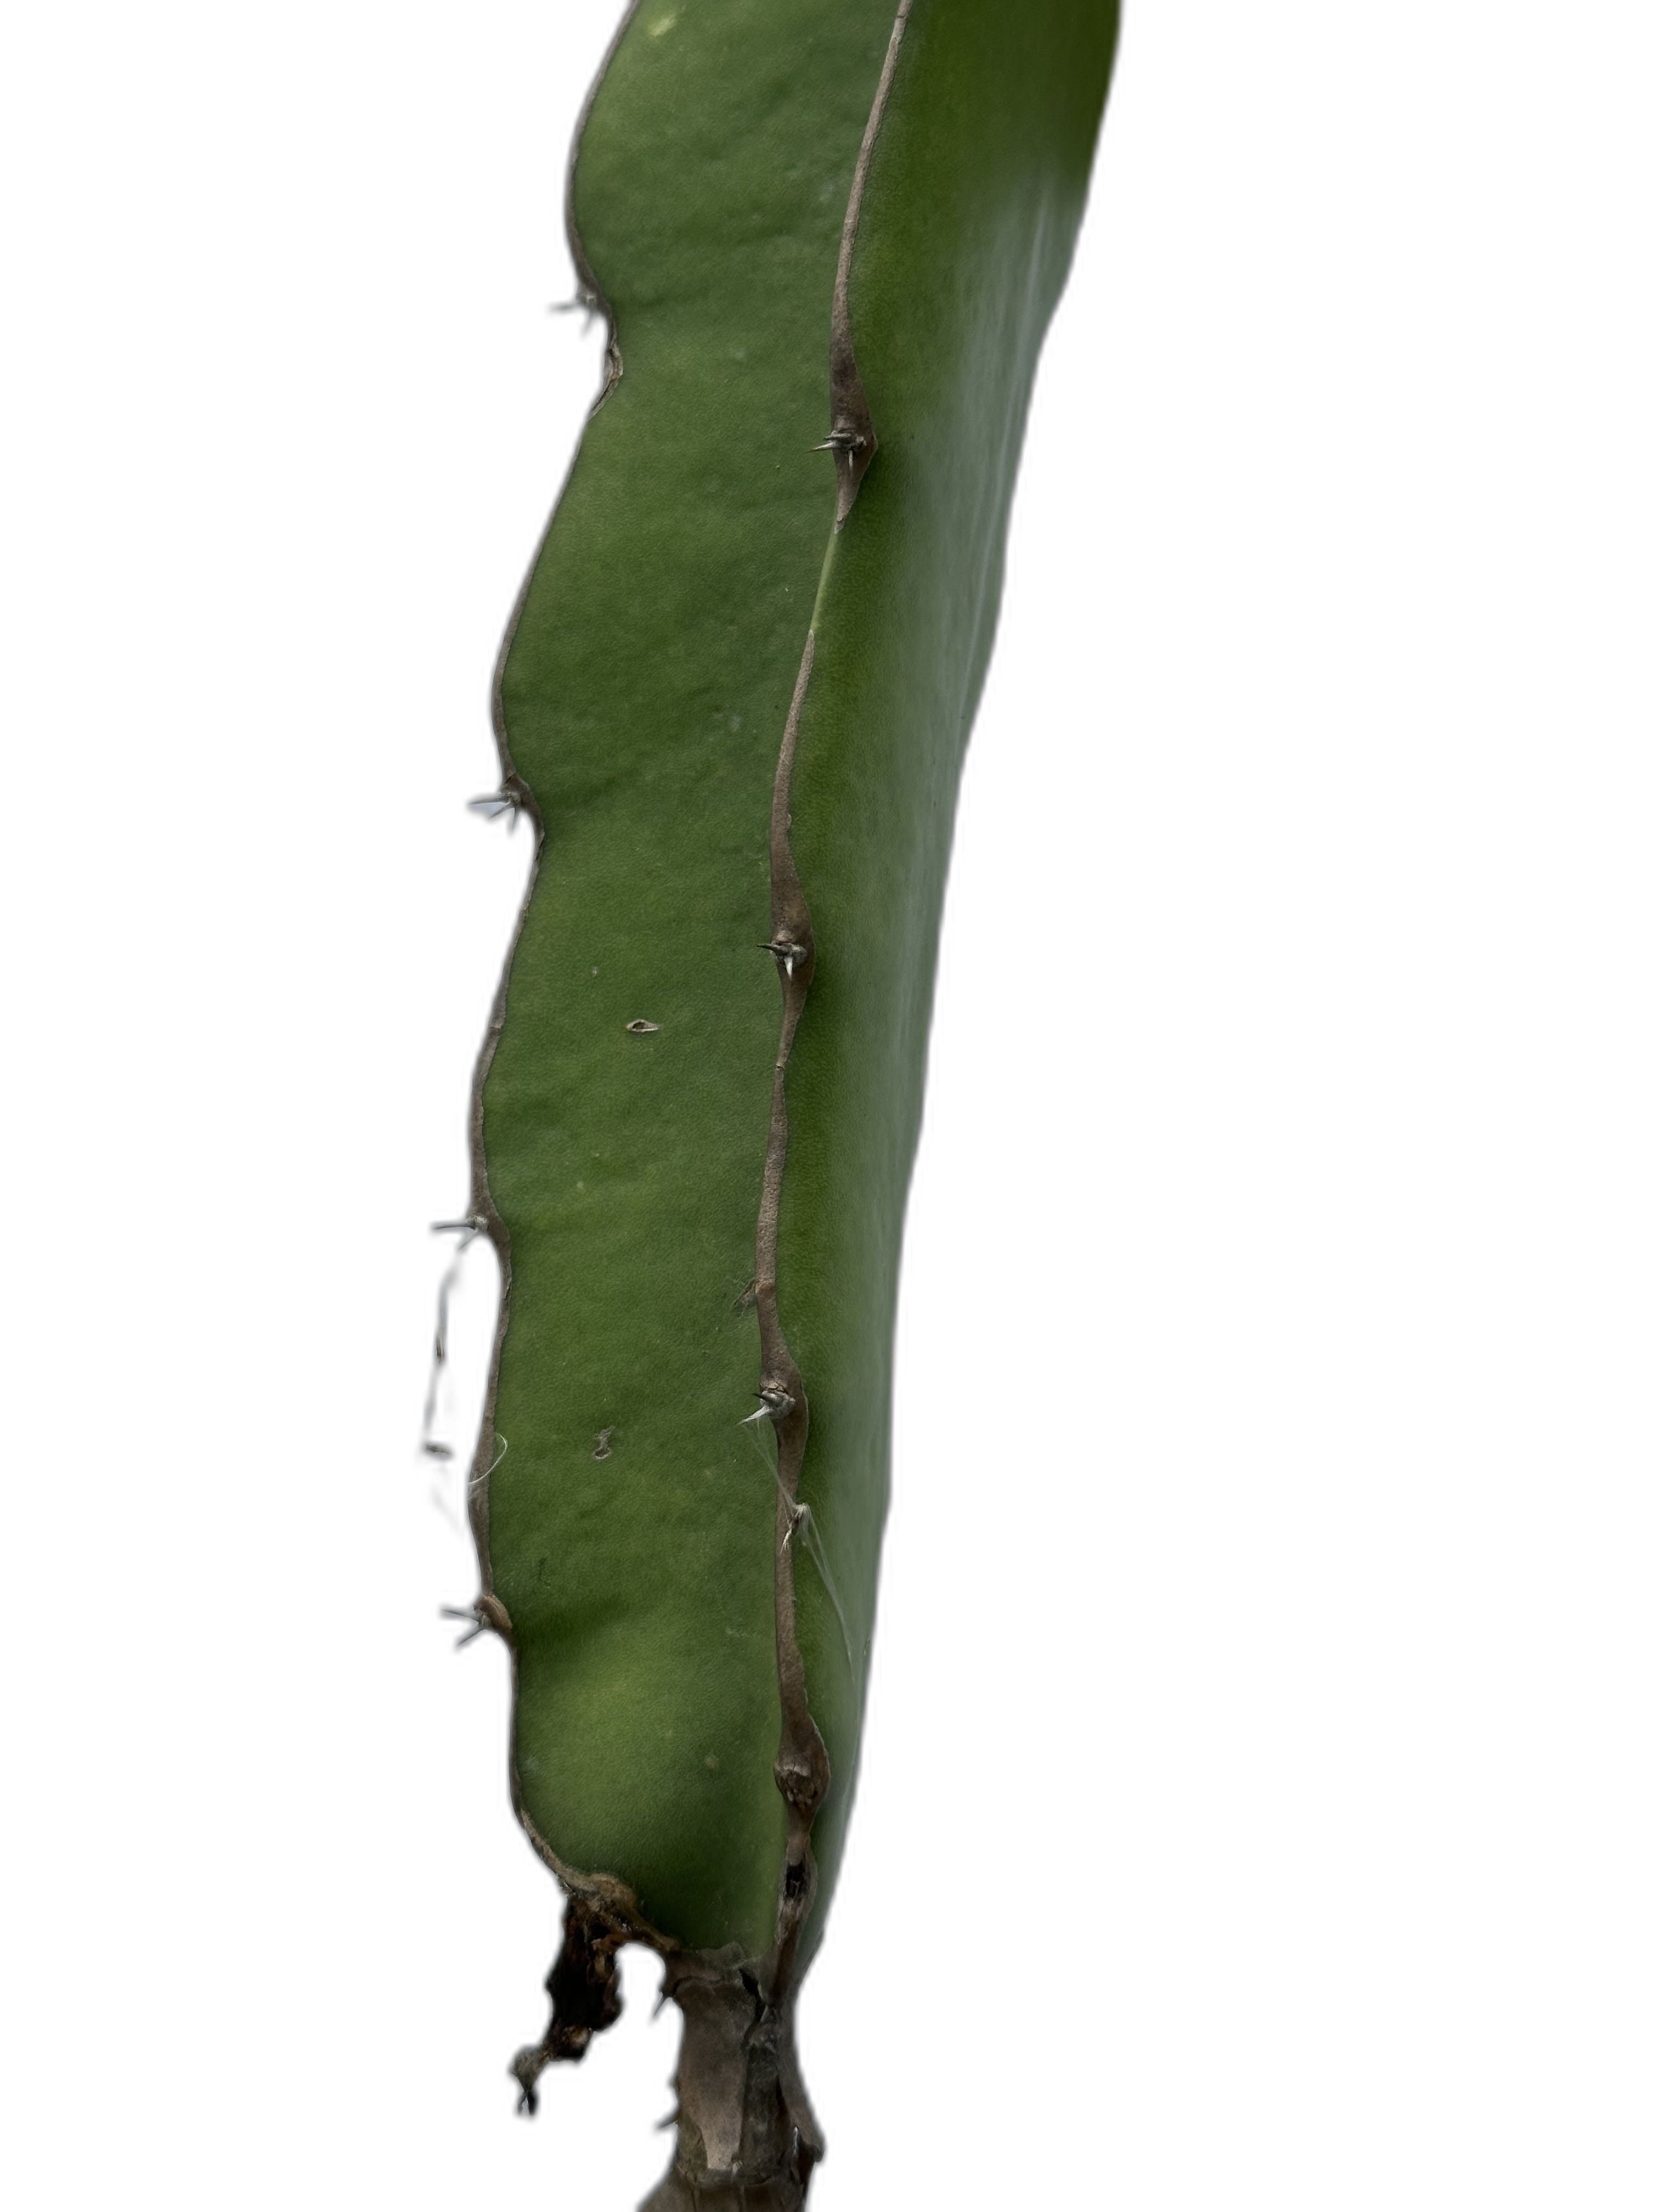
Label: Good leaf